Mahatma Gandhi

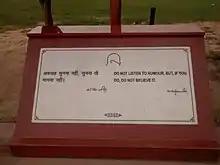
Plaque displaying one of Gandhi's quotes on rumour

Gandhi's arrest lasted two years, as he was held in the Aga Khan Palace in Pune. During this period, Gandhi's longtime secretary Mahadev Desai died of a heart attack, his wife Kasturba died after 18 months' imprisonment on 22 February 1944, and Gandhi suffered a severe malaria attack. While in jail, he agreed to an interview with Stuart Gelder, a British journalist. Gelder then composed and released an interview summary, cabled it to the mainstream press, that announced sudden concessions Gandhi was willing to make, comments that shocked his countrymen, the Congress workers and even Gandhi. The latter two claimed that it distorted what Gandhi actually said on a range of topics and falsely repudiated the Quit India movement.